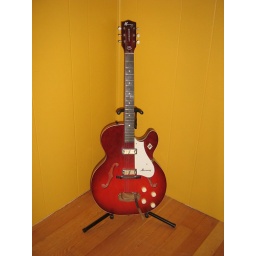
Ben's pretty guitar in the yellow room